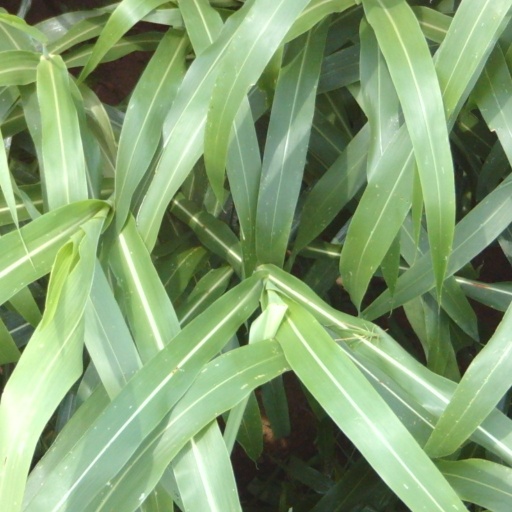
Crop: sorghum